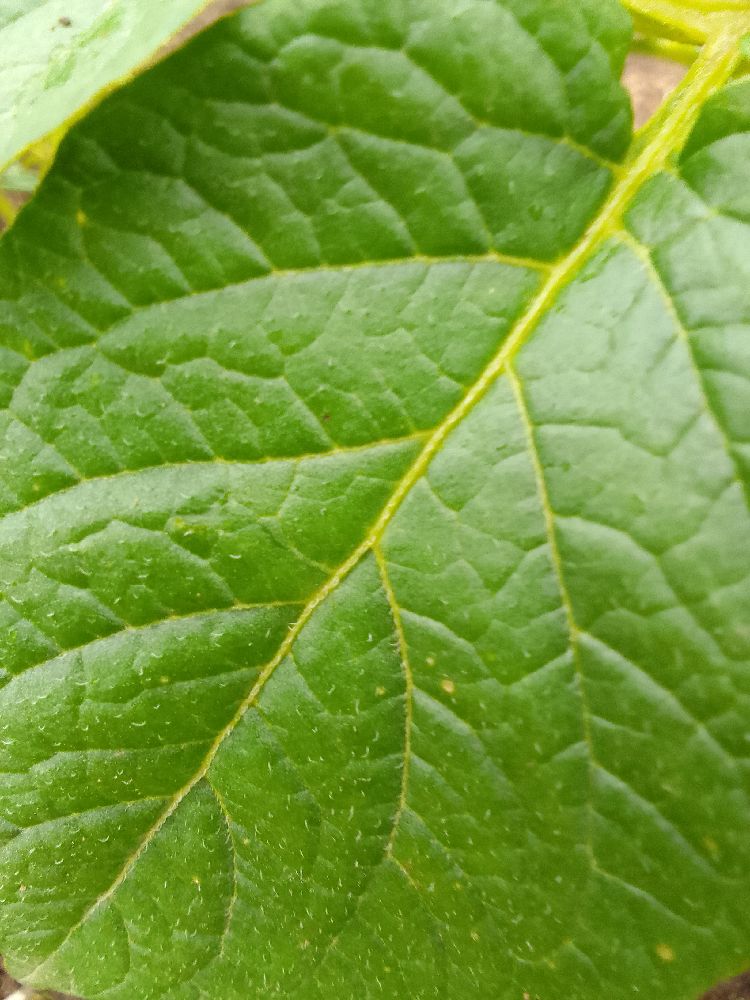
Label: Healthy